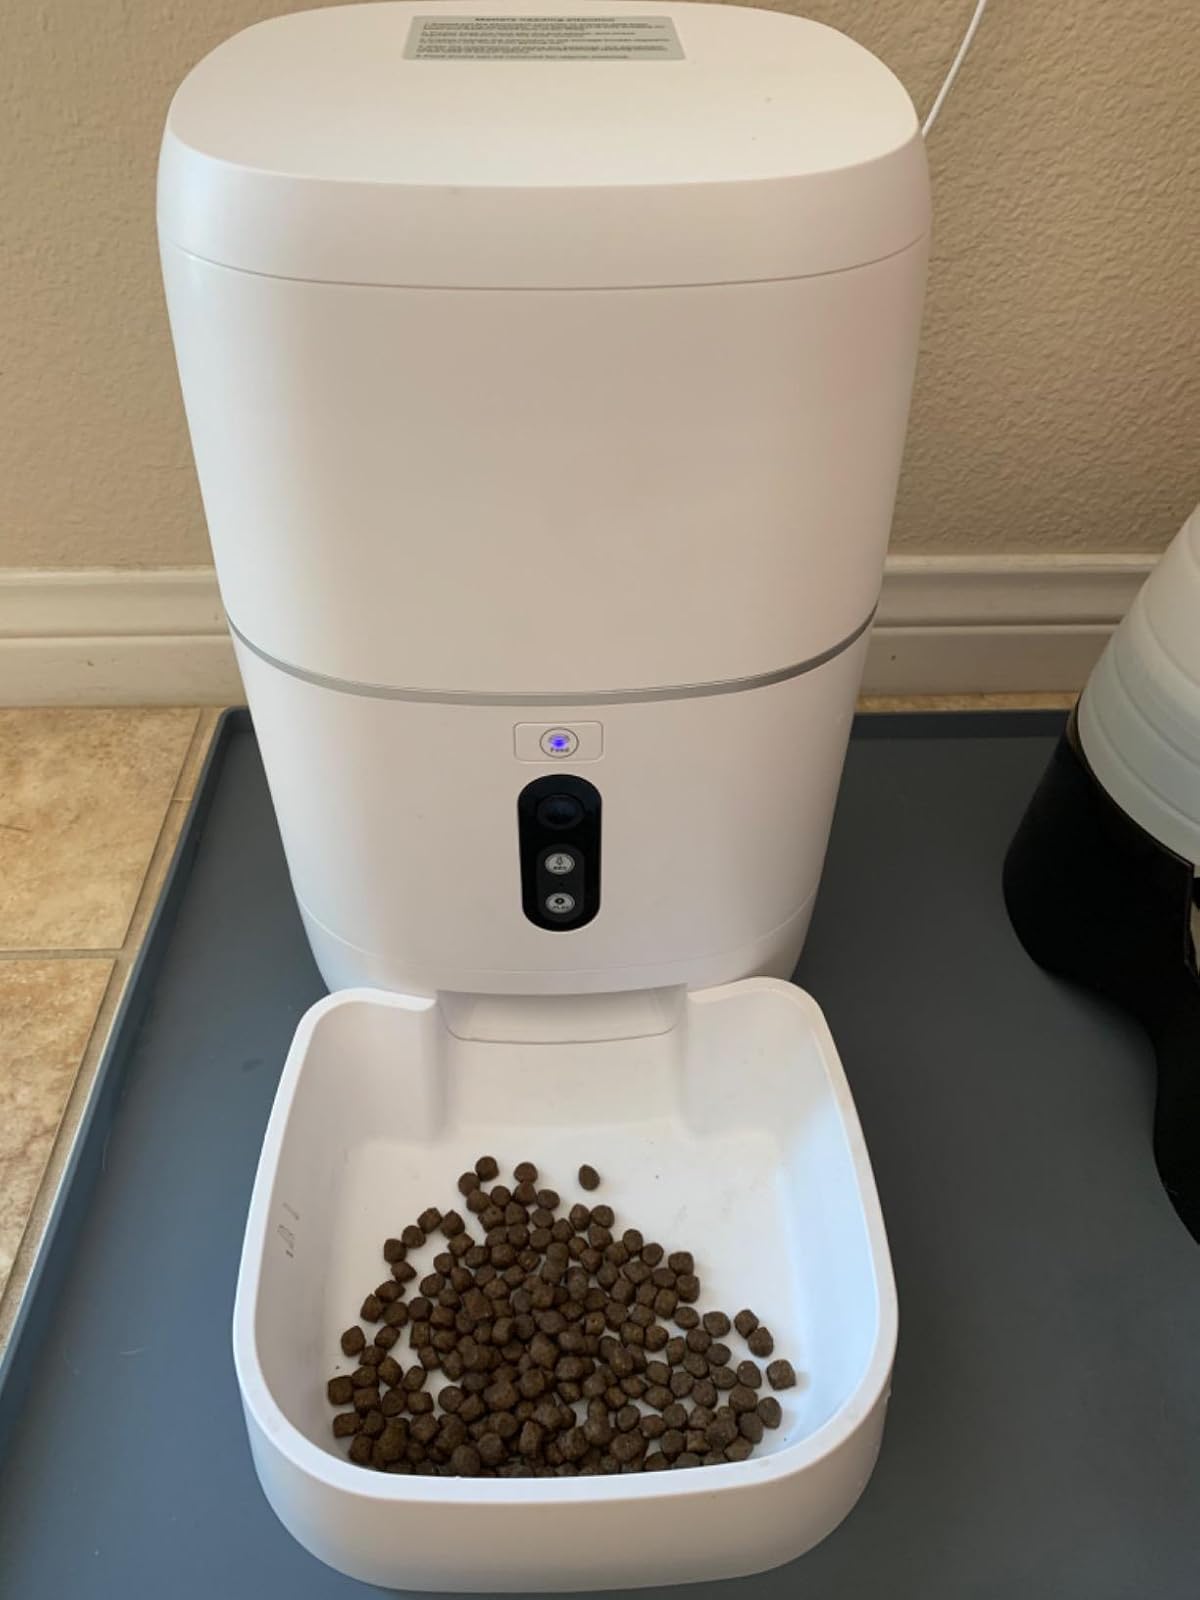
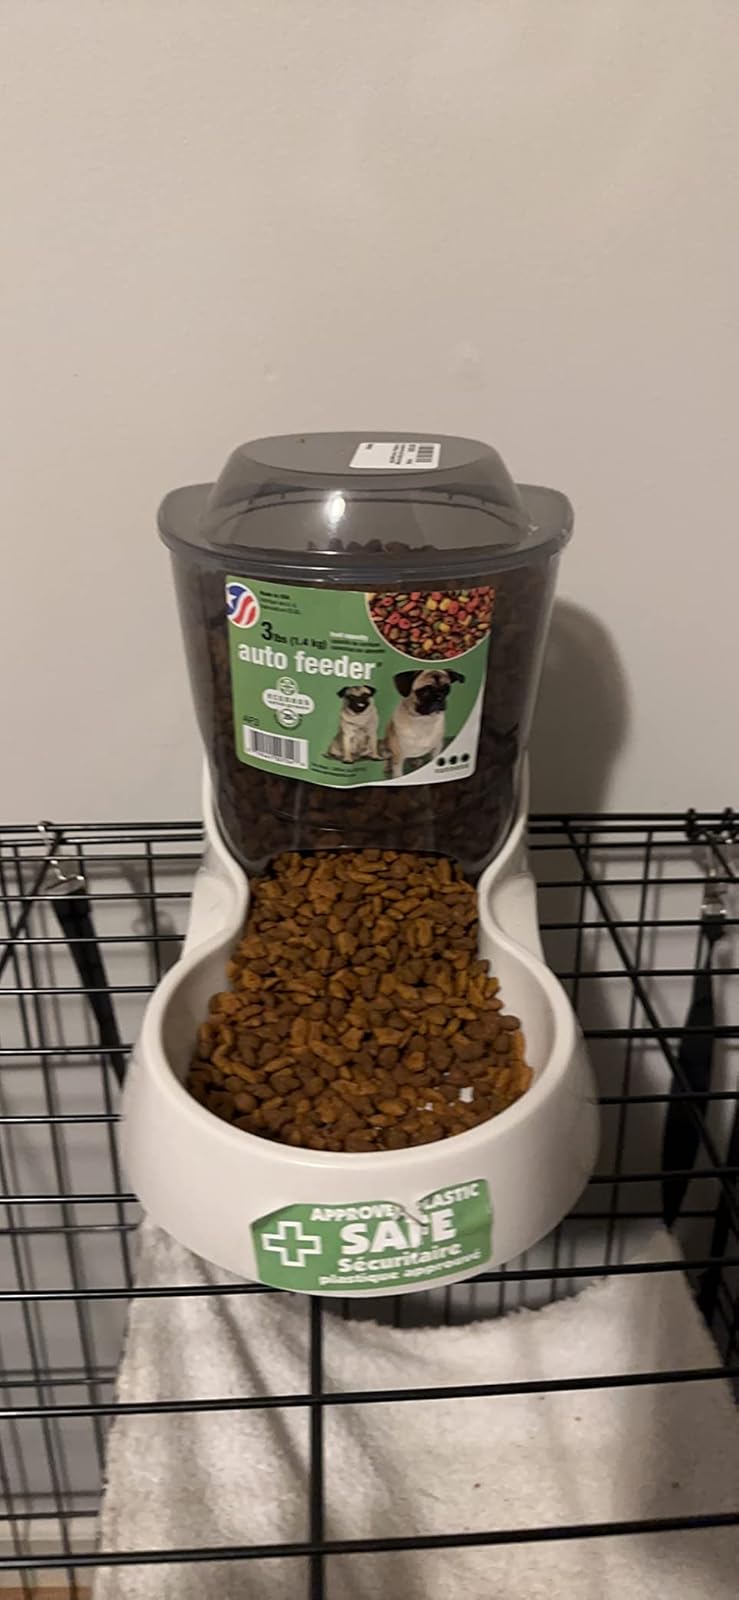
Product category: items_feeder
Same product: no